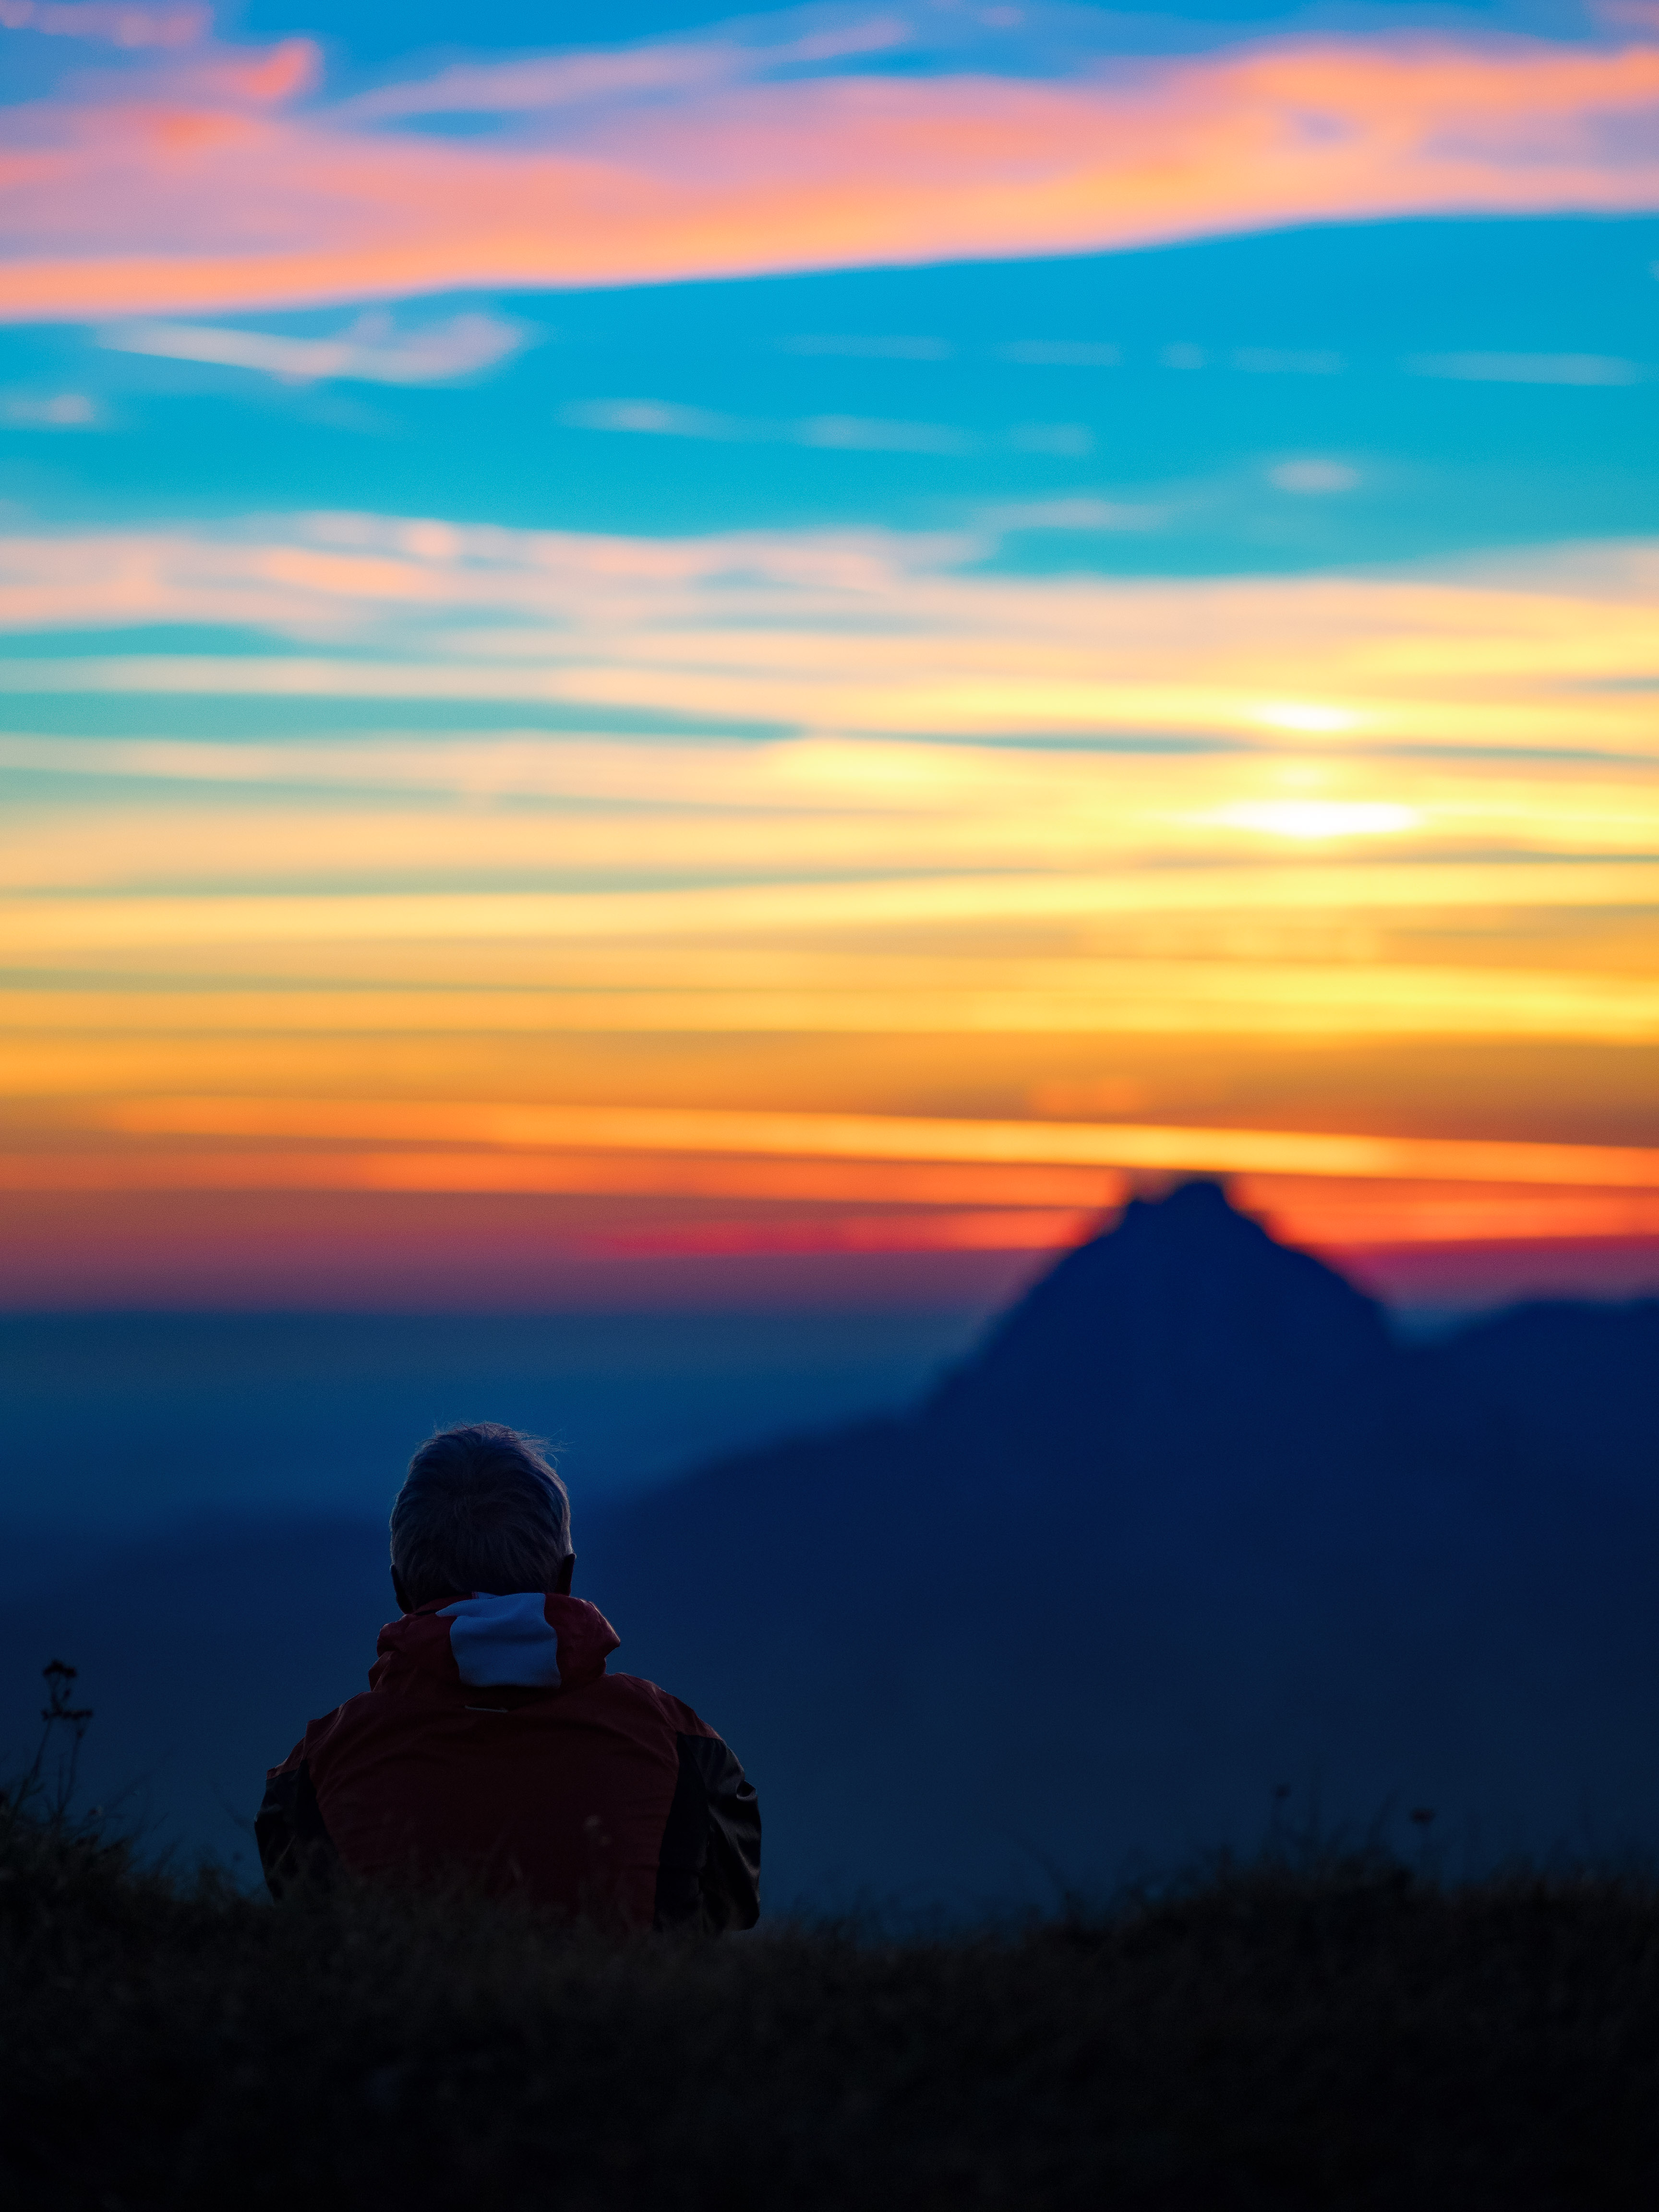
sea, coast, ocean, horizon, mountain, cloud, sky, sun, sunrise, sunset, sunlight, morning, hill, dawn, atmosphere, dusk, evening, colourful, silence, colorful, grace, pastel, amazing, moment, wonderful, salzkammergut, traunstein, afterglow, meteorological phenomenon, atmospheric phenomenon, mountainous landforms